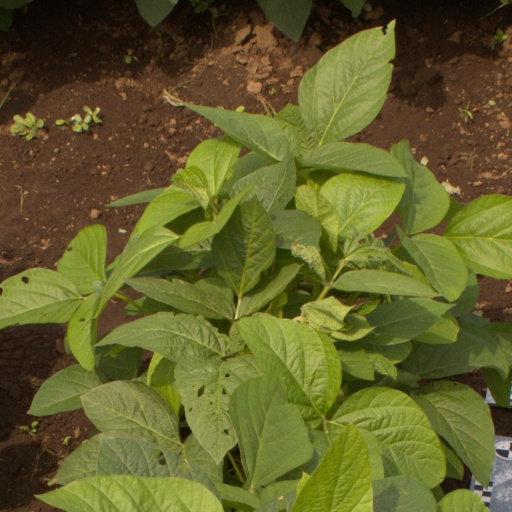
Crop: soybean